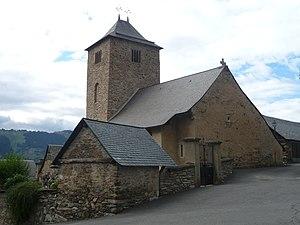
L'église Saint-Barthélemy de Mont est une église catholique située à Mont, dans le département français des Hautes-Pyrénées en France.
Cet article recense les monuments historiques français classés en 1910.
Cet article recense les monuments historiques des Hautes-Pyrénées, en France.